Immersive design

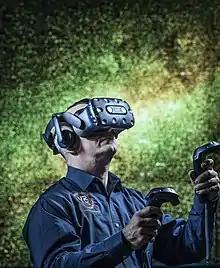
3D simulation that animated the speed and direction of four million stars in the Milky Way ""Exploring the Universe in Virtual Reality"" (2019) simulation by Goddard engineer Tom Grubb; image by NASA

Alex McDowell coined the phrase 'immersive design' in 2007 in order to frame a discussion around a design discipline that addresses story-based media within the context of digital and virtual technologies. Together McDowell and museum director Chris Scoates co-directed "5D | The Future of Immersive Design" conference in Long Beach 2008, laying some groundwork for immersive design to be a distinct design philosophy. 5D has become a forum and community representing a broad range of cross-media designers with its intent based in education, cross-pollination and the development of an expanding knowledge base.